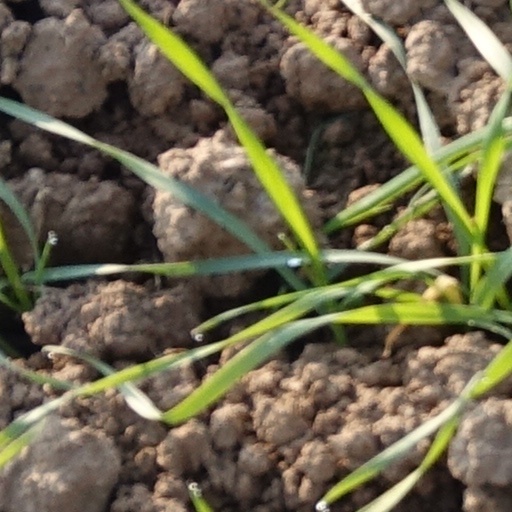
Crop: wheat